Basalt

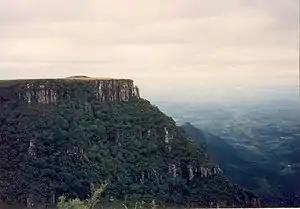
Paraná Traps, Brazil

The character of submarine basalt eruptions is largely determined by depth of water, since increased pressure restricts the release of volatile gases and results in effusive eruptions. It has been estimated that at depths greater than , explosive activity associated with basaltic magma is suppressed. Above this depth, submarine eruptions are often explosive, tending to produce pyroclastic rock rather than basalt flows. These eruptions, described as Surtseyan, are characterised by large quantities of steam and gas and the creation of large amounts of pumice.